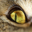
Label: cat